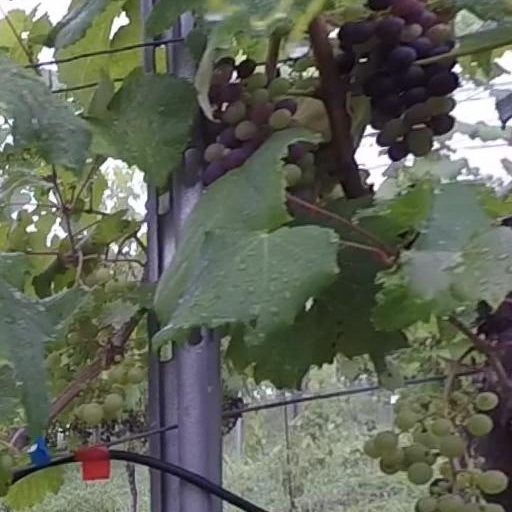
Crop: grape